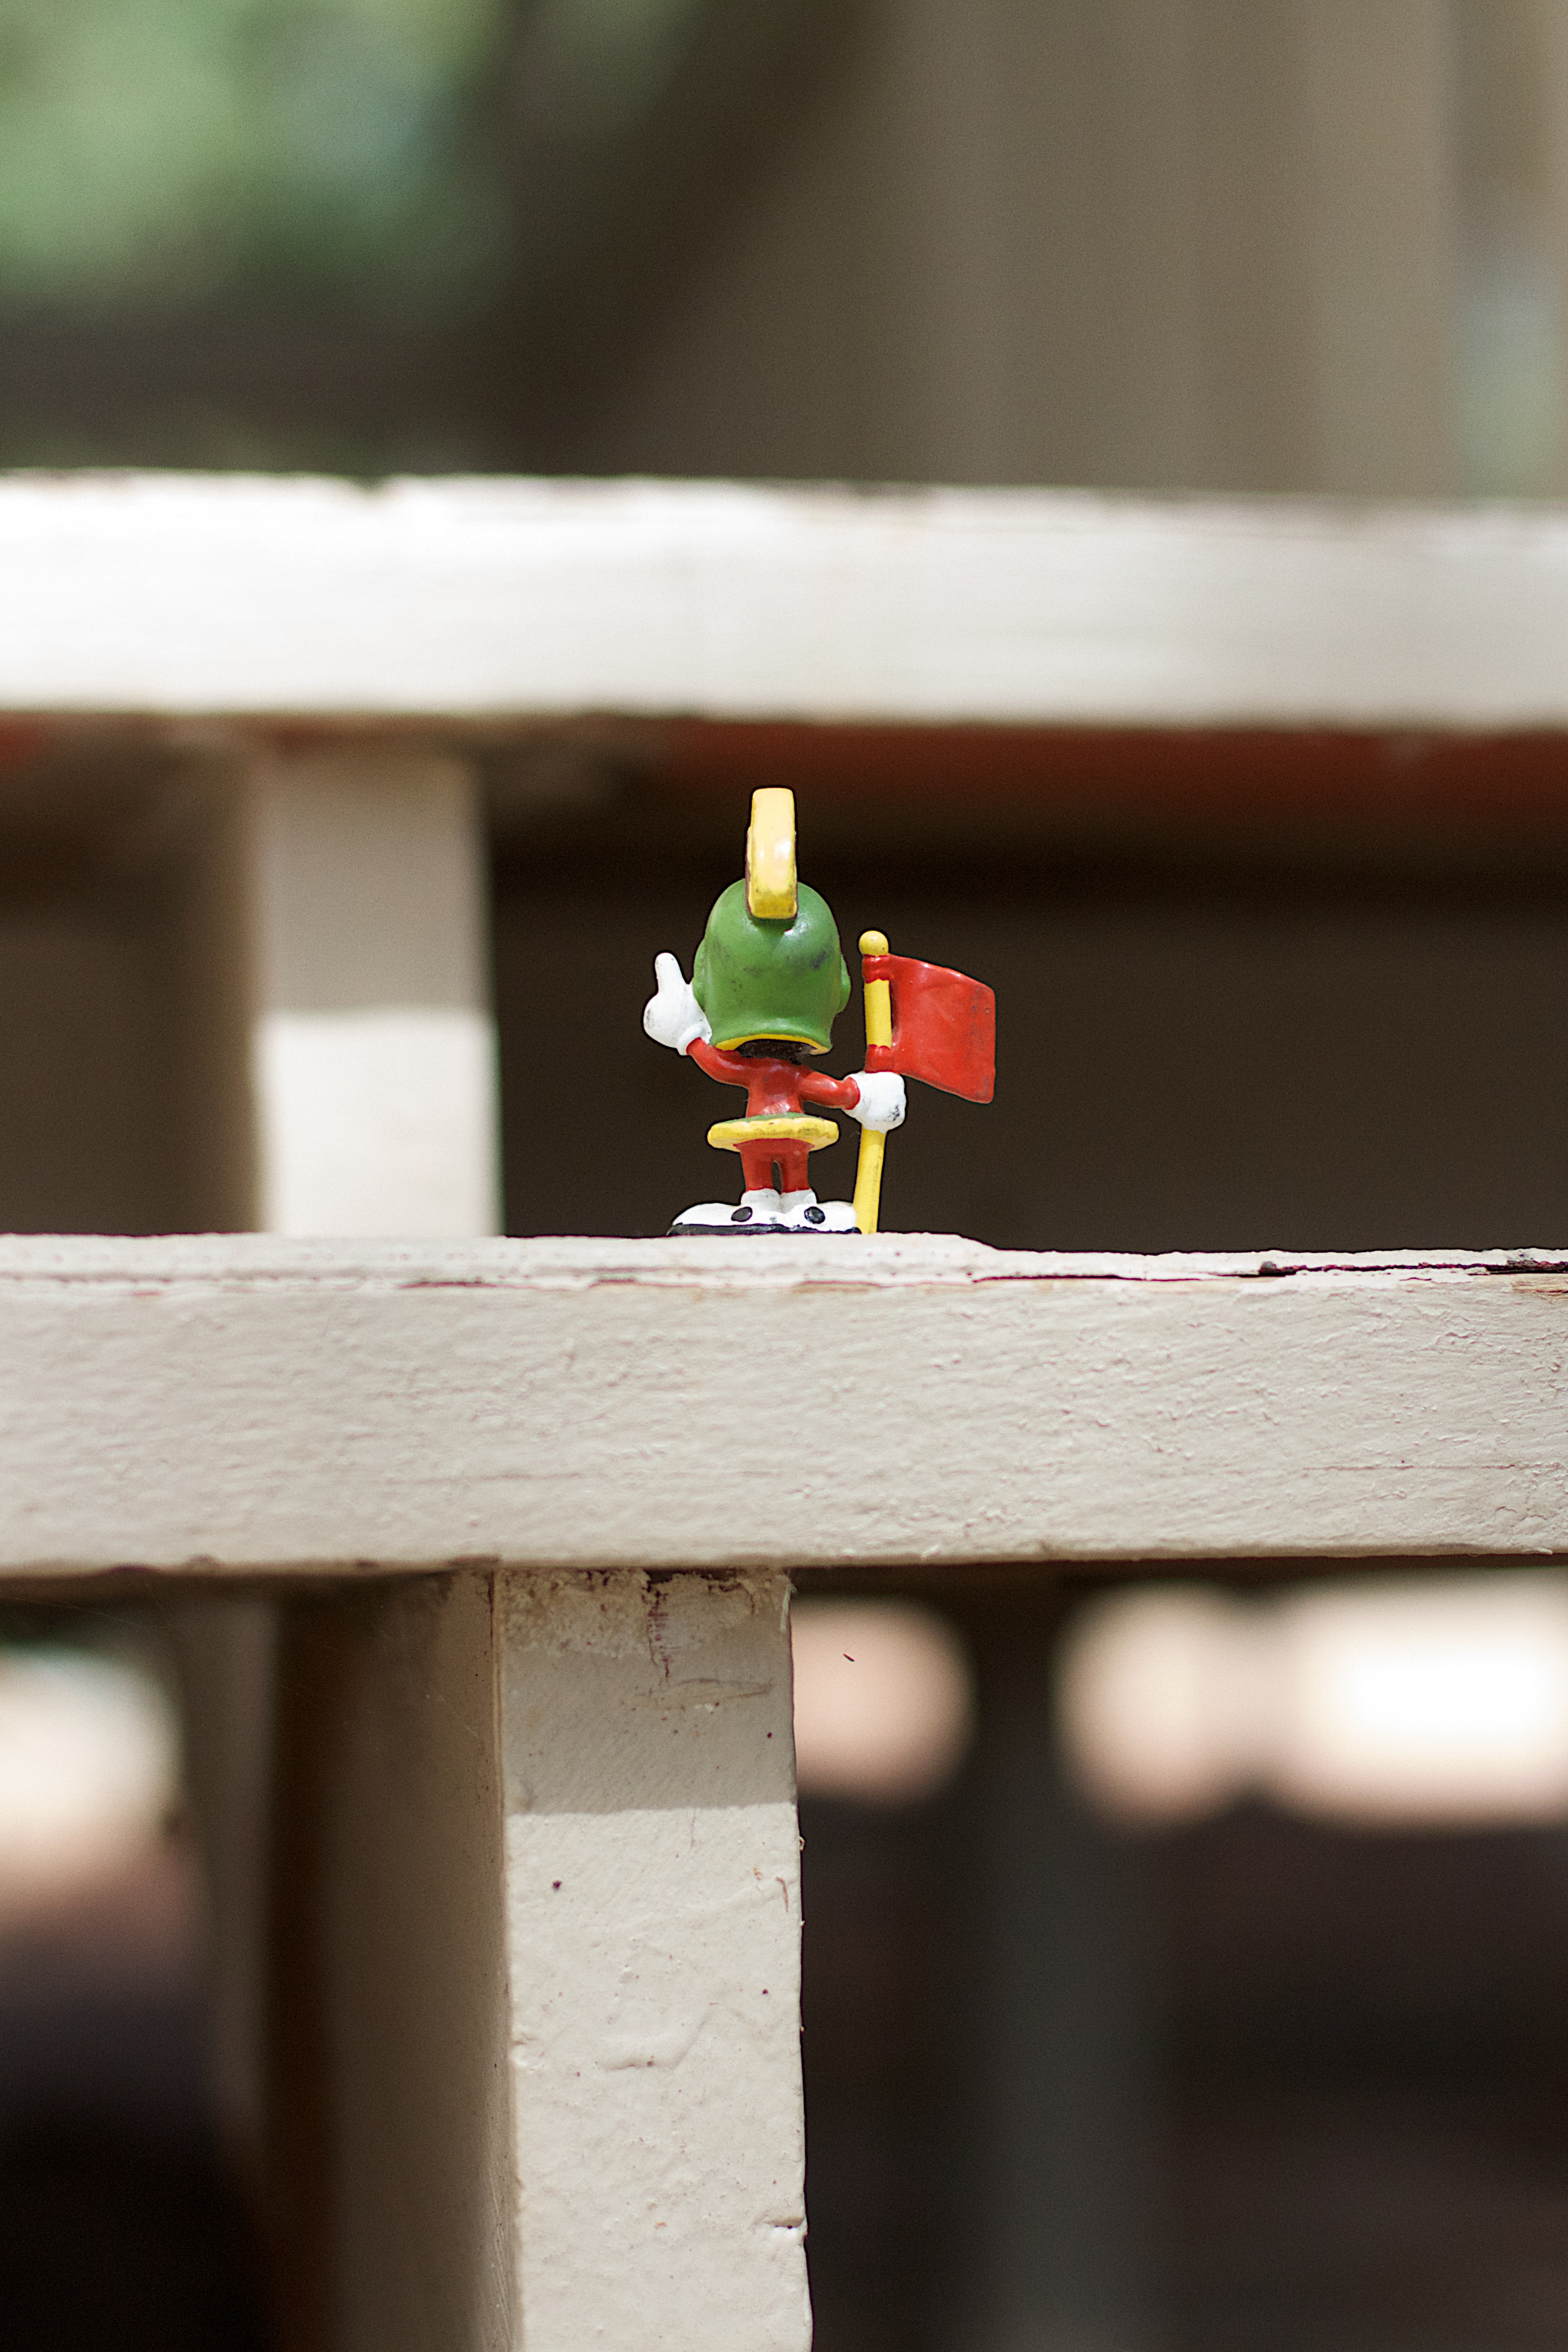
wood, white, spring, green, red, color, yellow, shape, marvinmartian